Johan Fredrik Victorin

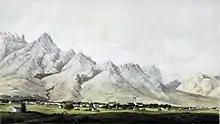

Johan Fredrik Victorin (24 February 1831 Kvarns Bruk, Kristberg, Sweden - 3 November 1855 Kvarns Bruk, Kristberg) was a Swedish zoologist and explorer in South Africa. He died at only 24 years of age, soon after returning from his African trip, having collected a large number of natural history specimens including over 2000 insects.